Left-wing populism

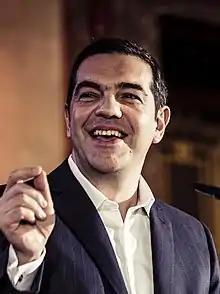
Alexis Tsipras of the Greek Syriza party

Stav Shaffir is a politician who was traditionally associetated with the more left-wing and populistic elements of Israeli politics, especially issues of environmentalism, social justice, and a strongly pro-peace stance to the Israeli-Palestinian conflict. She initially got her start in Israeli politics as one of the three leaders, alongside Daphni Leef and Itzik Shmuli, of the 2011 social justice protests. Shaffir became particularly well known for her debate with Likud MK Miri Regev over housing prices on the Israeli television program "Erev Hadash". She would go on to discuss the protest movement on tours to the United States, alongside pro-peace Labor Zionist Amos Oz, serving as a keynote speaker for Jewish-American organizations like JStreet.